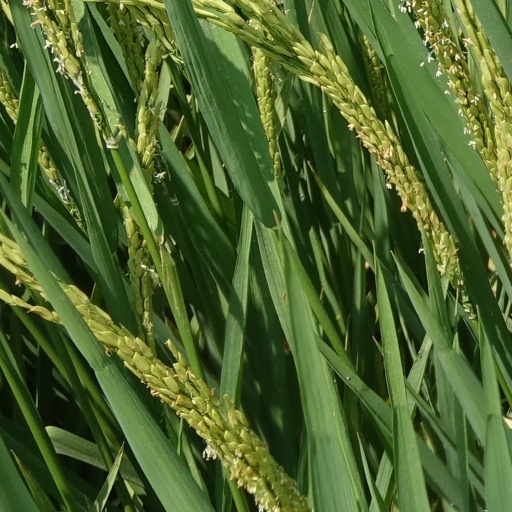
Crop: rice